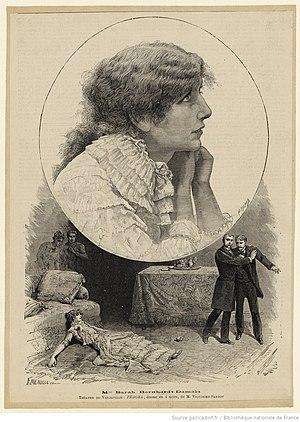
Fédora, drame de Victorien Sardou, Théâtre du Vaudeville, 11 décembre 1882, portrait de Sarah Bernhardt et Mort de Fédora (estampes de Fortuné Méaulle et Henri Meyer)
Fédora est un drame en quatre actes de Victorien Sardou représenté pour la première fois au théâtre du Vaudeville à Paris le 12 décembre 1882, Sarah Bernhardt jouant le rôle-titre.